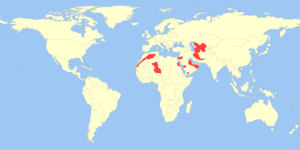
Sandkat
Sandkattens udbredelse.
Sandkatten er et dyr i kattefamilien. Sandkatten bliver 45-57 cm lang med en hale på 28-35 cm og vejer 1,5-3,5 kg. Den lever i det nordlige Afrika og i det sydlige og vestlige Asien. Hunnen føder i gennemsnit tre unger.